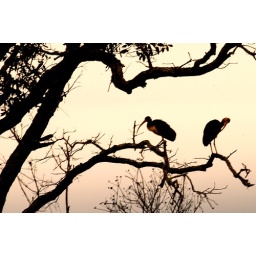
Young Ibis birds sitting in a tree